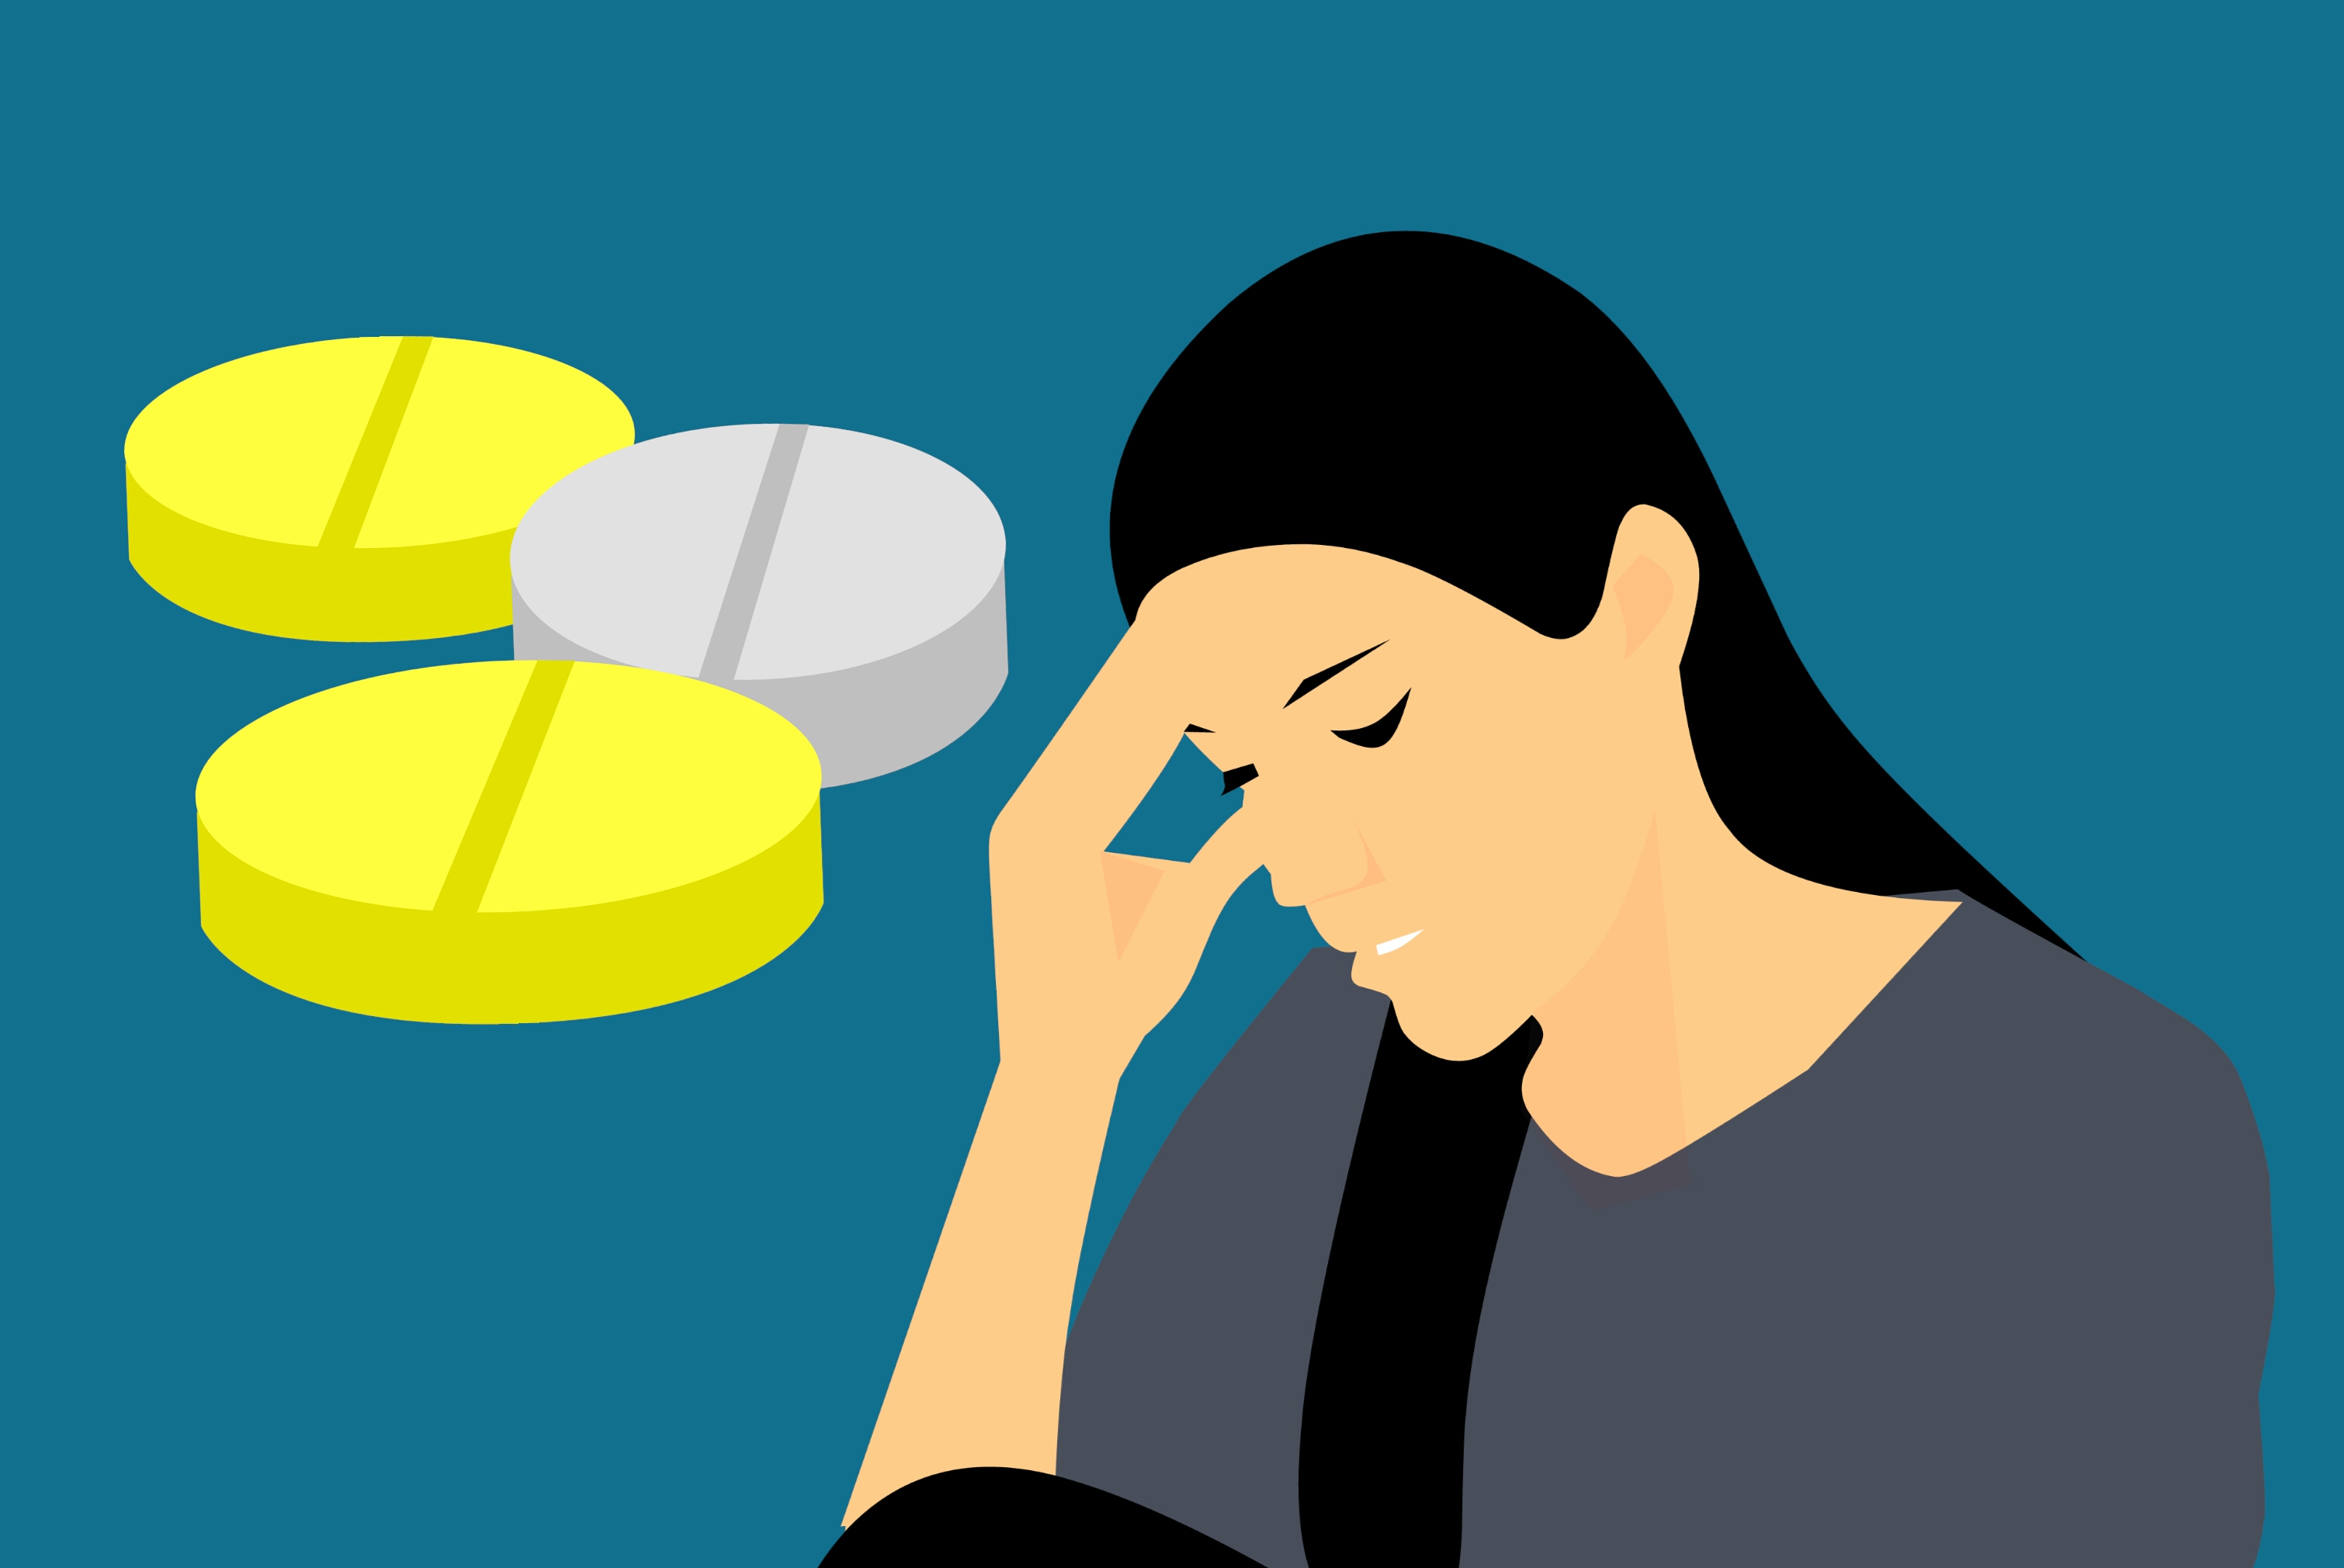
headache, migraine, medicine, tress, head, pain, woman, sick, tired, girl, despair, unwell, holding, forehead, concept, injury, hands, health, massaging, frustration, illness, ill, problem, hair, telepathic, face, yellow, nose, cartoon, male, smile, emotion, human behavior, hand, communication, cheek, conversation, mouth, black hair, human, art, happiness, finger, illustration, line, fun, font, child, clip art, computer wallpaper, sign language, fictional character, graphics, thumb